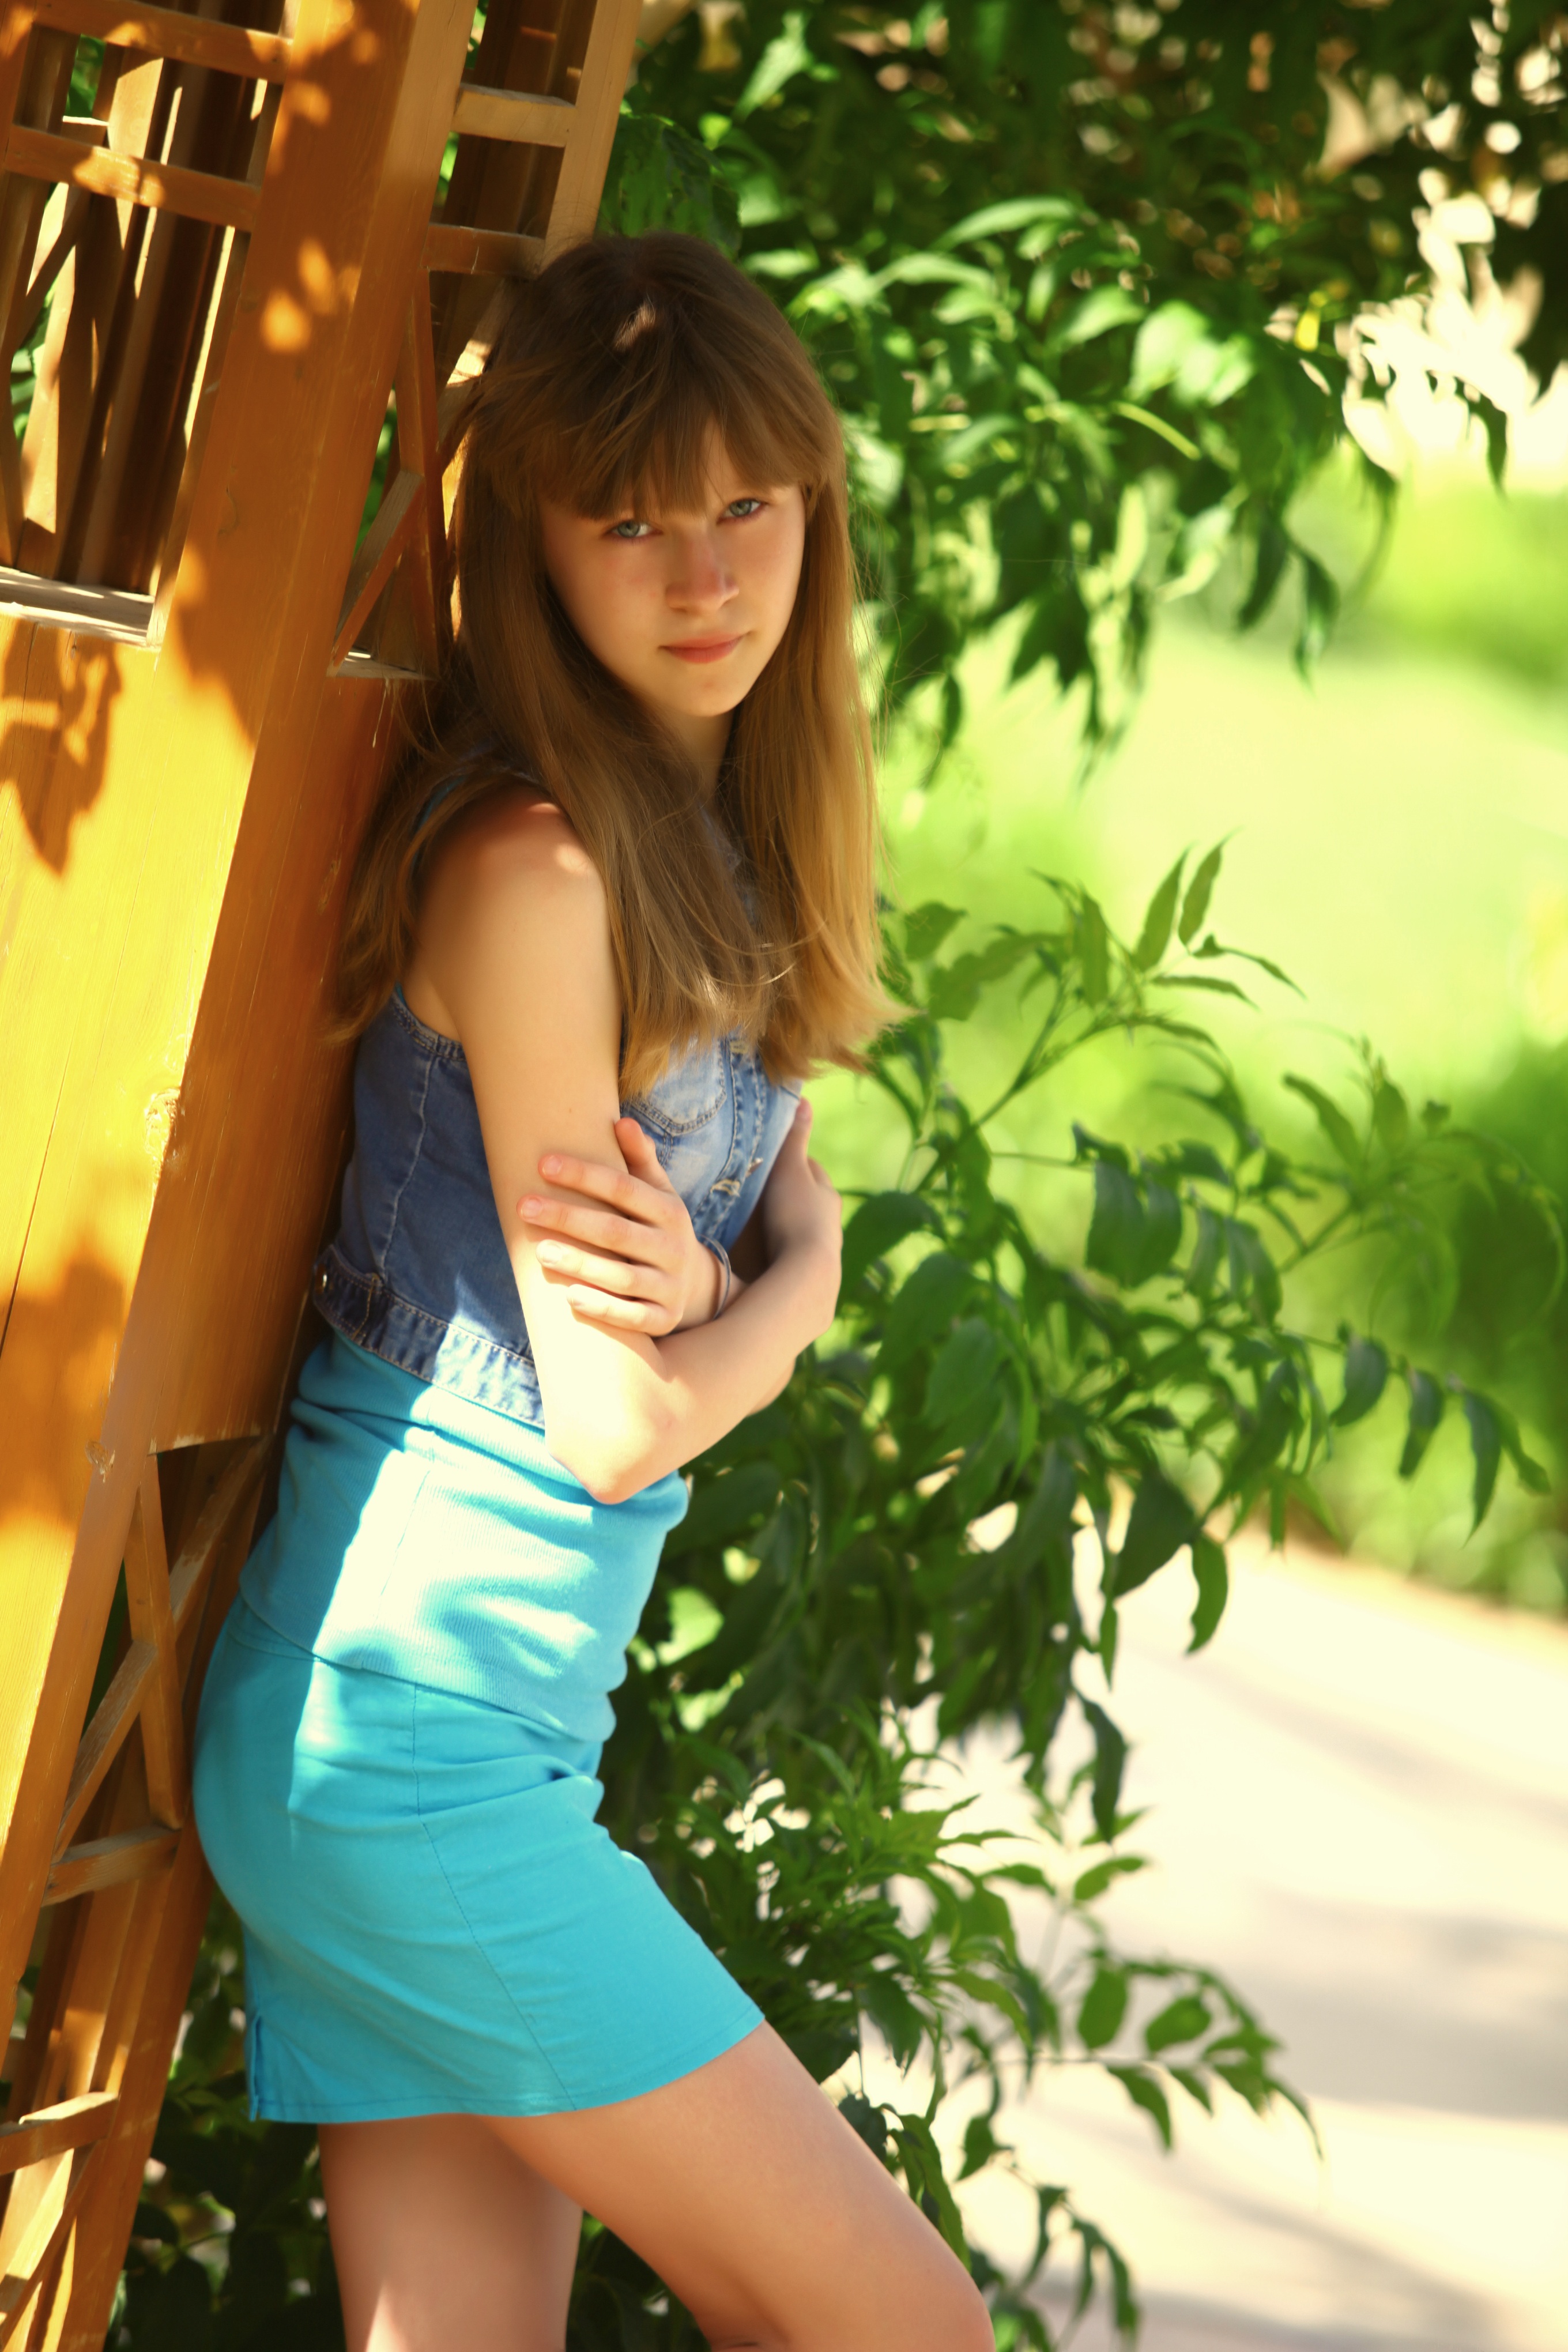
hand, people, girl, hair, photography, flower, summer, leg, love, model, green, fashion, clothing, lady, baby, hairstyle, swimwear, long hair, stroll, human body, black hair, family, dress, happiness, thigh, beauty, blond, trust, teen, casting, daughter, life style, abdomen, photo shoot, however, brown hair, slimness